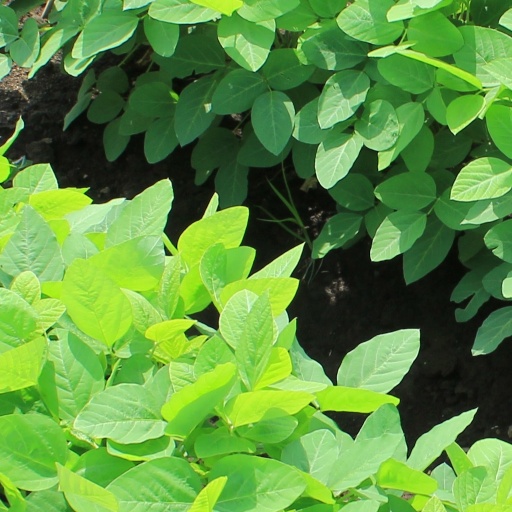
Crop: soybean